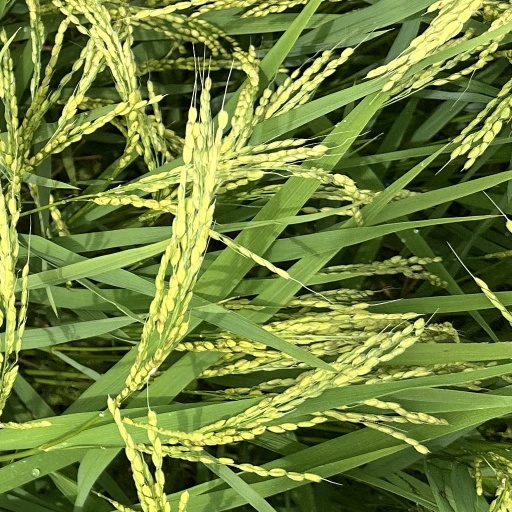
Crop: rice